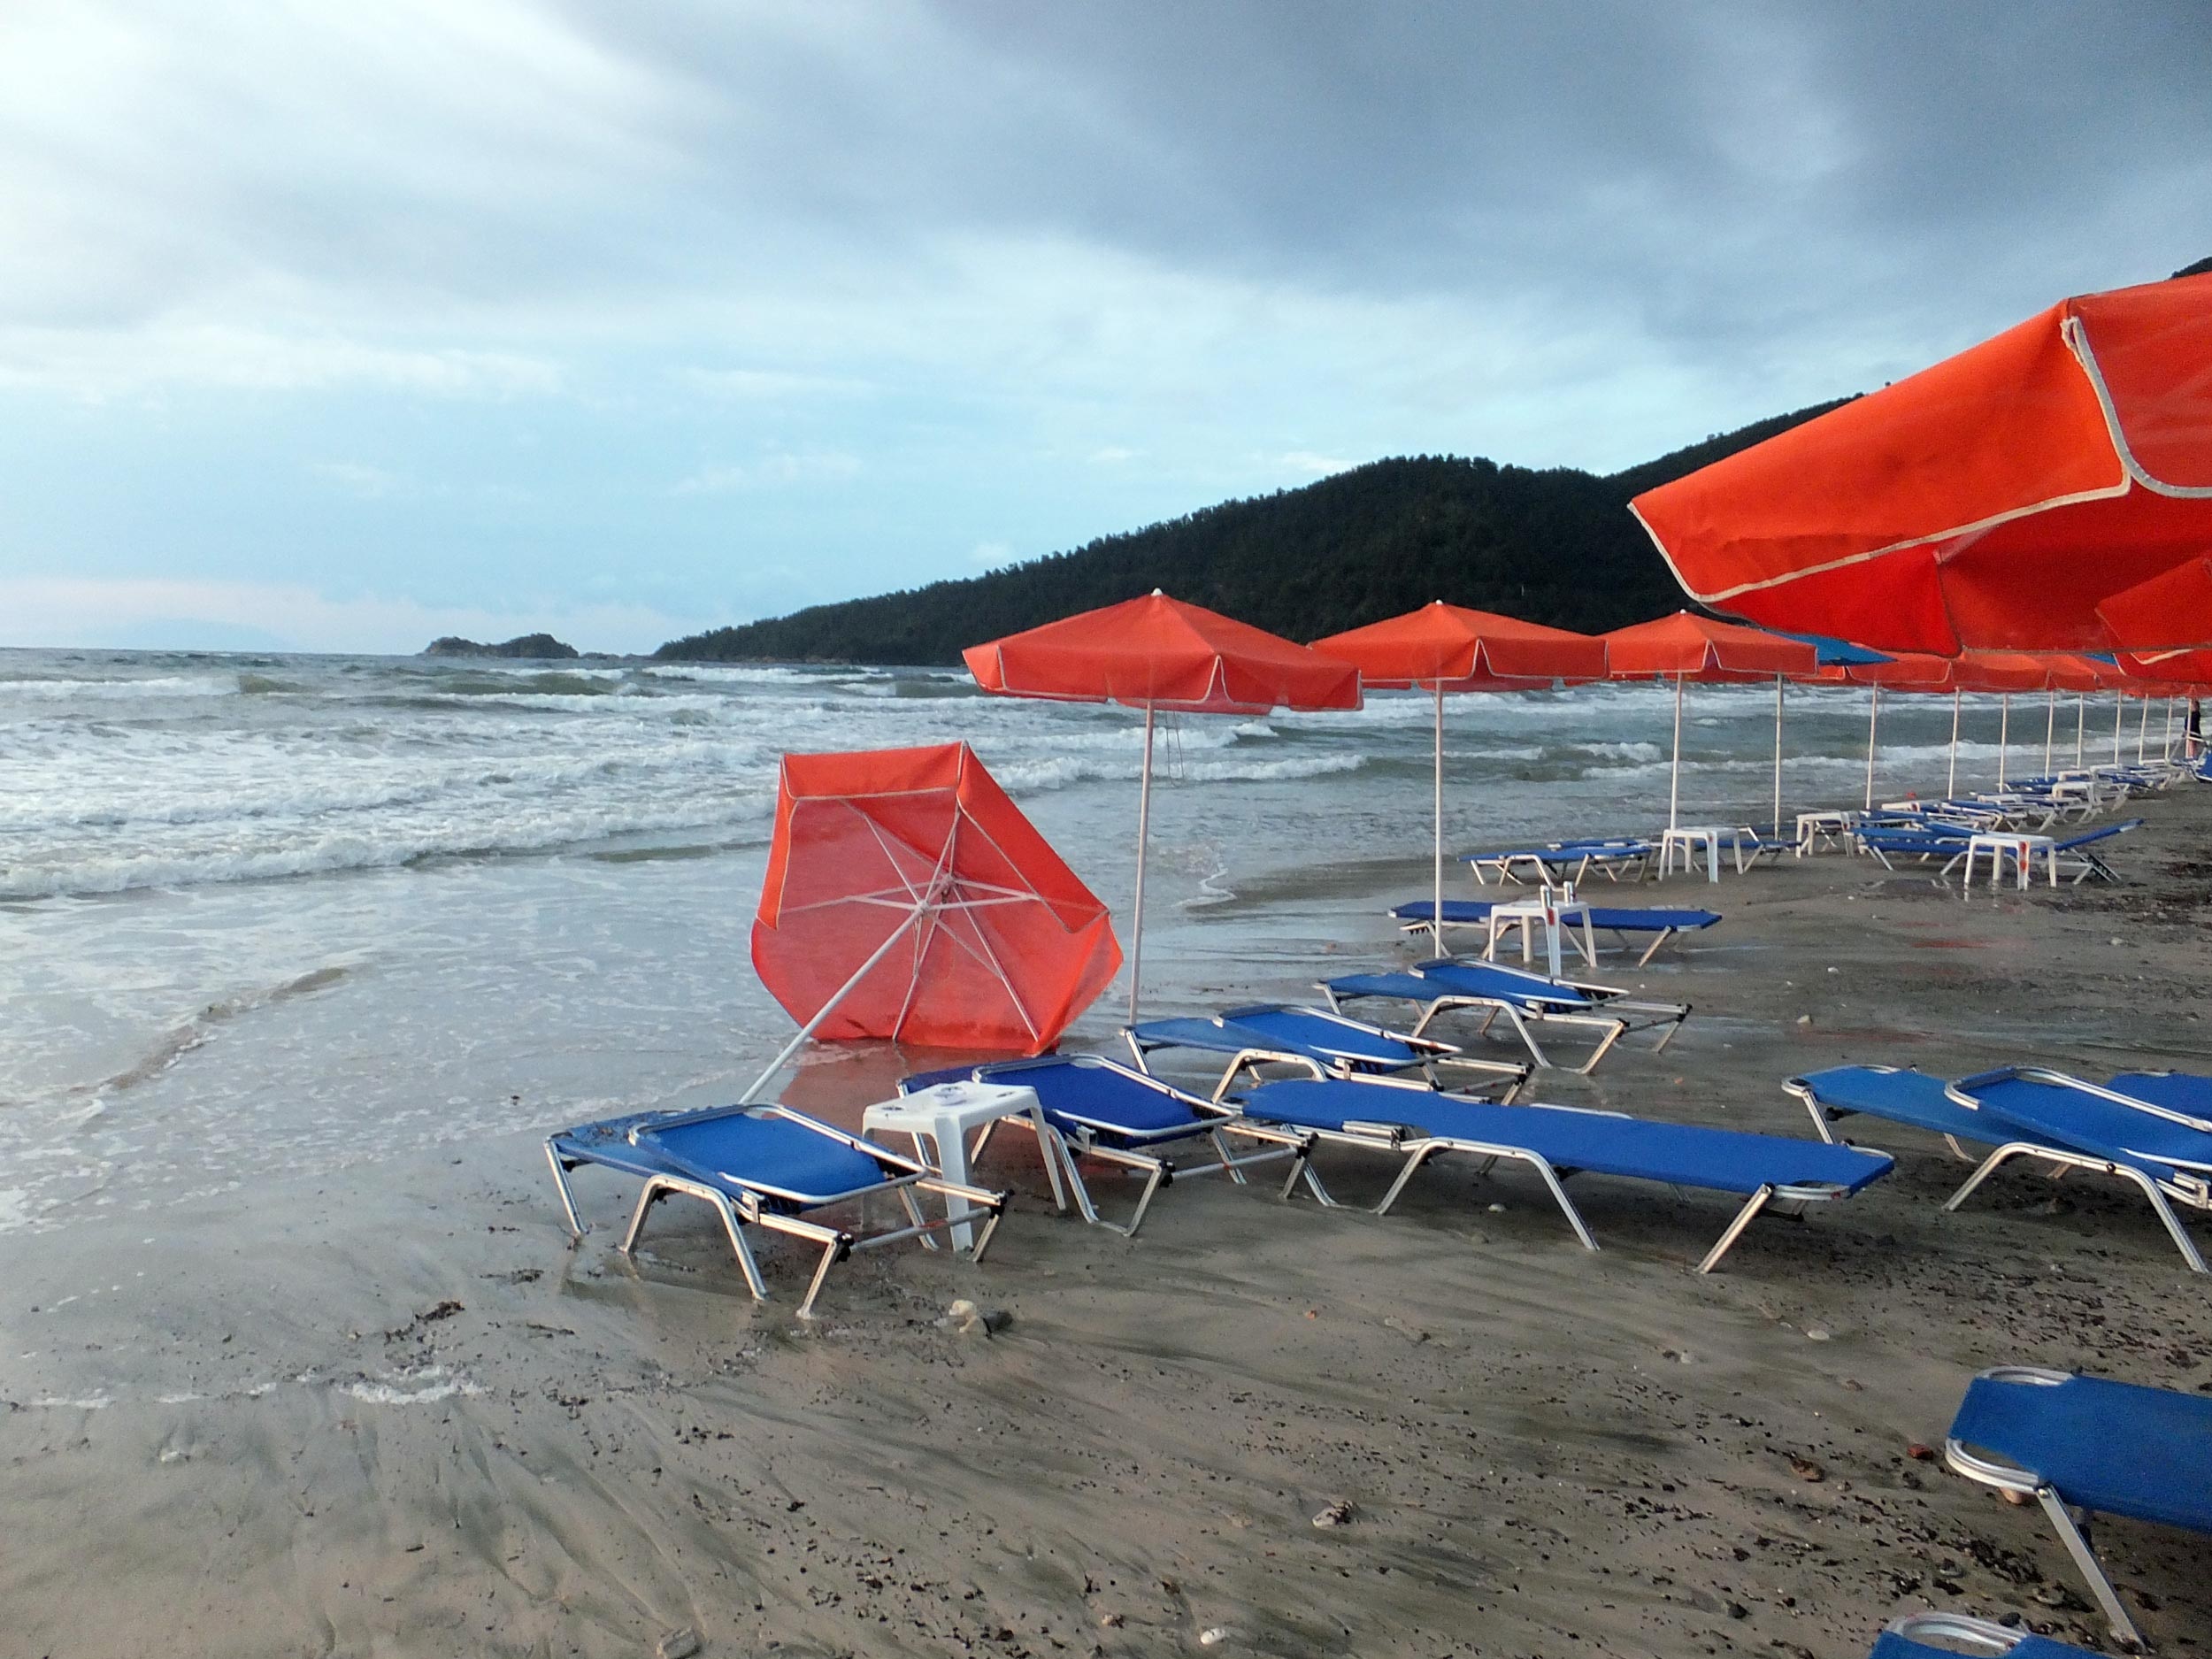
beach, sea, coast, ocean, cloud, wind, vehicle, umbrella, storm, great, atmosphere of earth